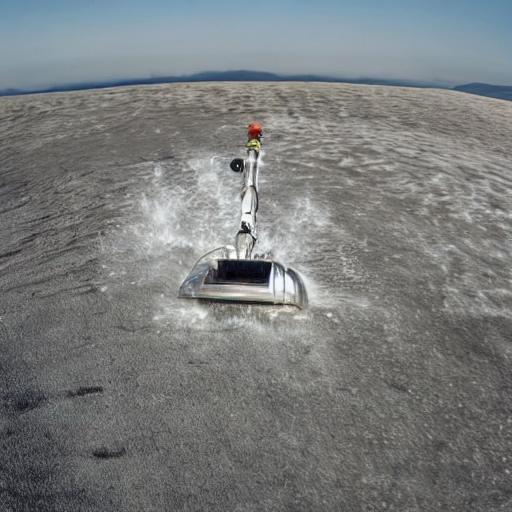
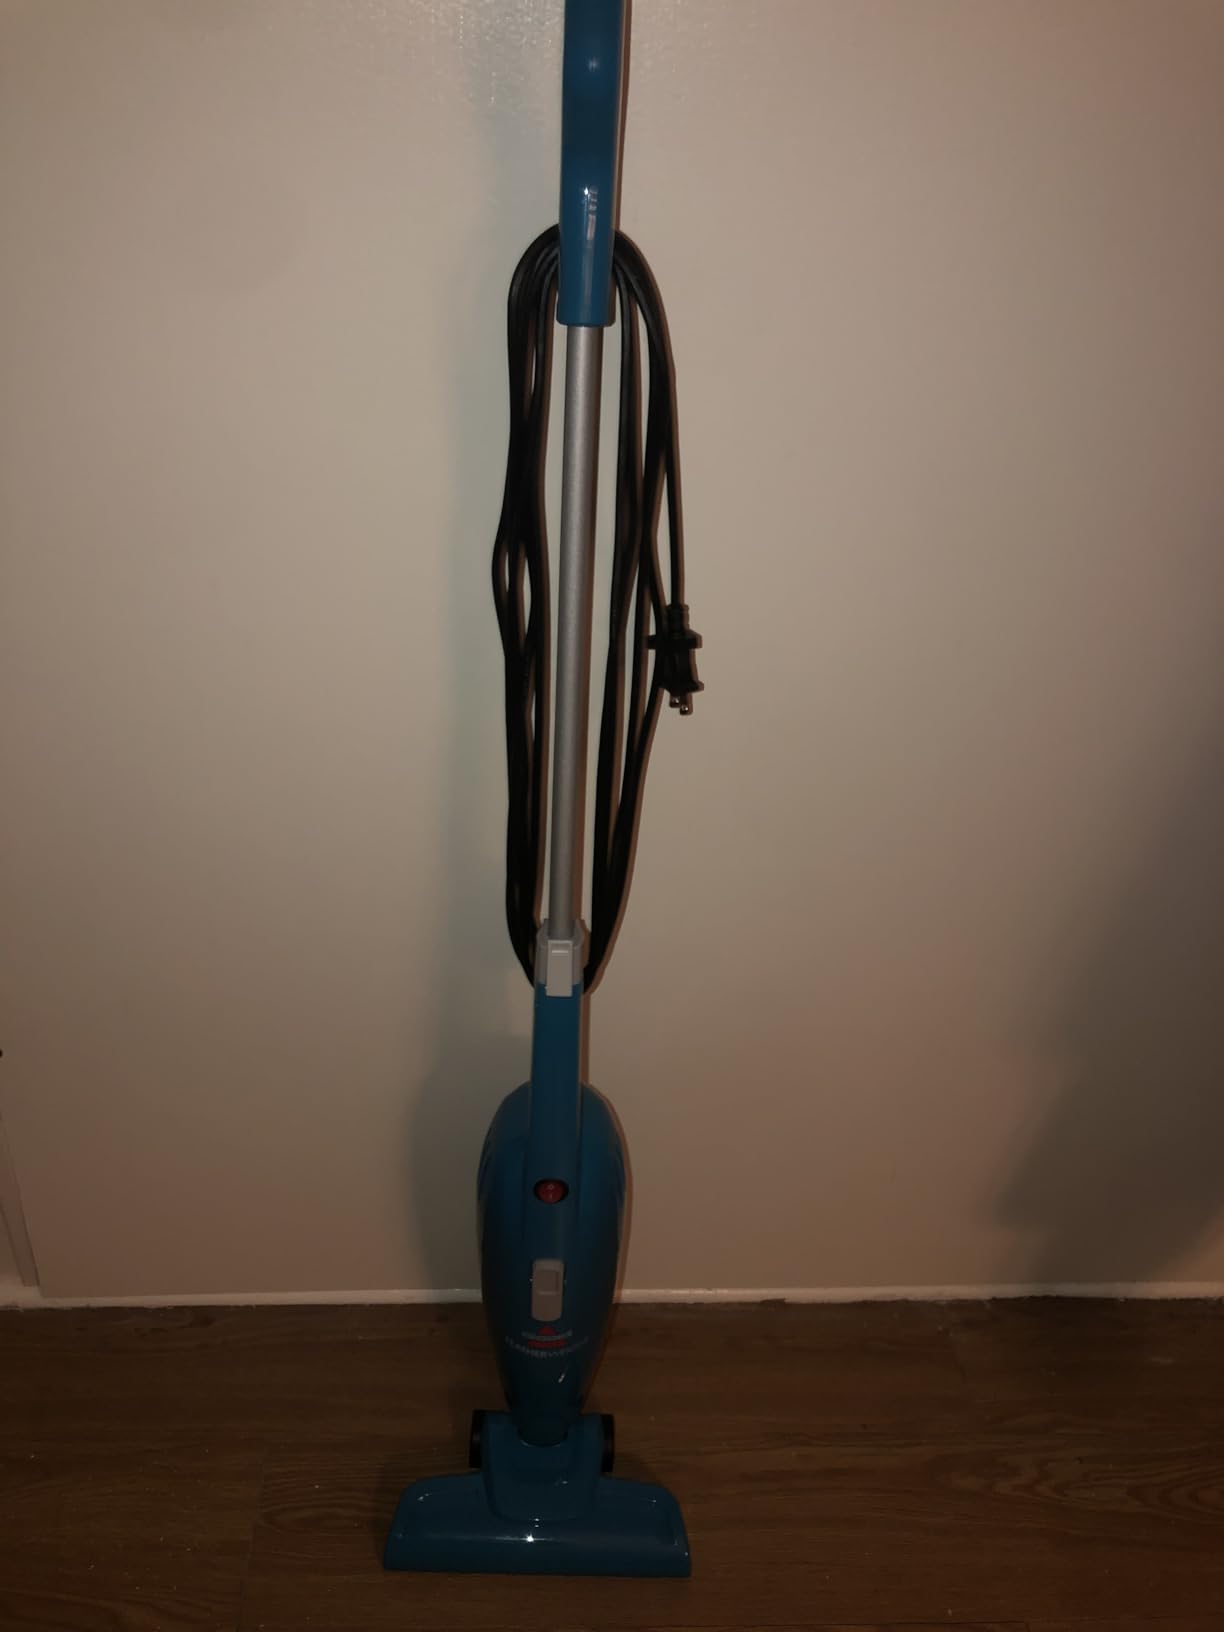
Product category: items_vacuum
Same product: no